History of Jharkhand

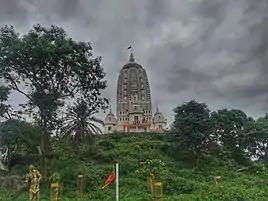
Jagannath temple at Ranchi built by king Ani Nath Shahdeo

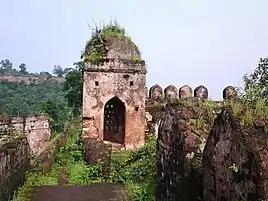
The present structure of the Palamau Fort was built in the 17th century CE.

In Palamu district, the old fort in the plains, was built by the King of Raksel Rajput Dynasty. However, it was during the reign of King Medini Ray (1658–1674), who ruled from 1658 to 1674 in Palamau, the old fort was rebuilt into a defensive structure. His rule extended to areas in South Gaya and Hazaribagh. He attacked Navratangarh ( and defeated it. With the war bounty, he constructed the lower fort close to Satbarwa. Following the death of Medini Ray, there was rivalry within the royal family of the Chero dynasty which ultimately led to its downfall; this was engineered by the ministers and advisers in the court.